Arts and culture in Augusta, Georgia

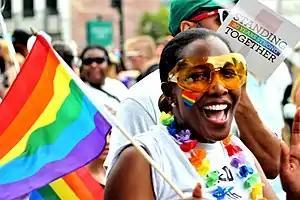
Attendees marching in the Augusta Pride Parade.

Each year, Augusta also hosts the Augusta Futurity, the largest horse cutting show east of the Mississippi River. In 2009, the Futurity hosted its 30th annual event. Augusta hosts the Augusta Literary Festival on the first Saturday in March at the Augusta-Richmond County Library in downtown Augusta (823 Telfair Street).